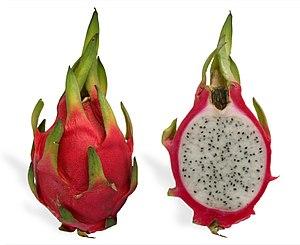
Hylocereus undatus est une espèce de cactus hémiépiphyte d'Amérique centrale et du Sud, dont le fruit est le pitaya. Elle est maintenant répandue dans la zone intertropicale comme plante ornementale et pour son fruit original.